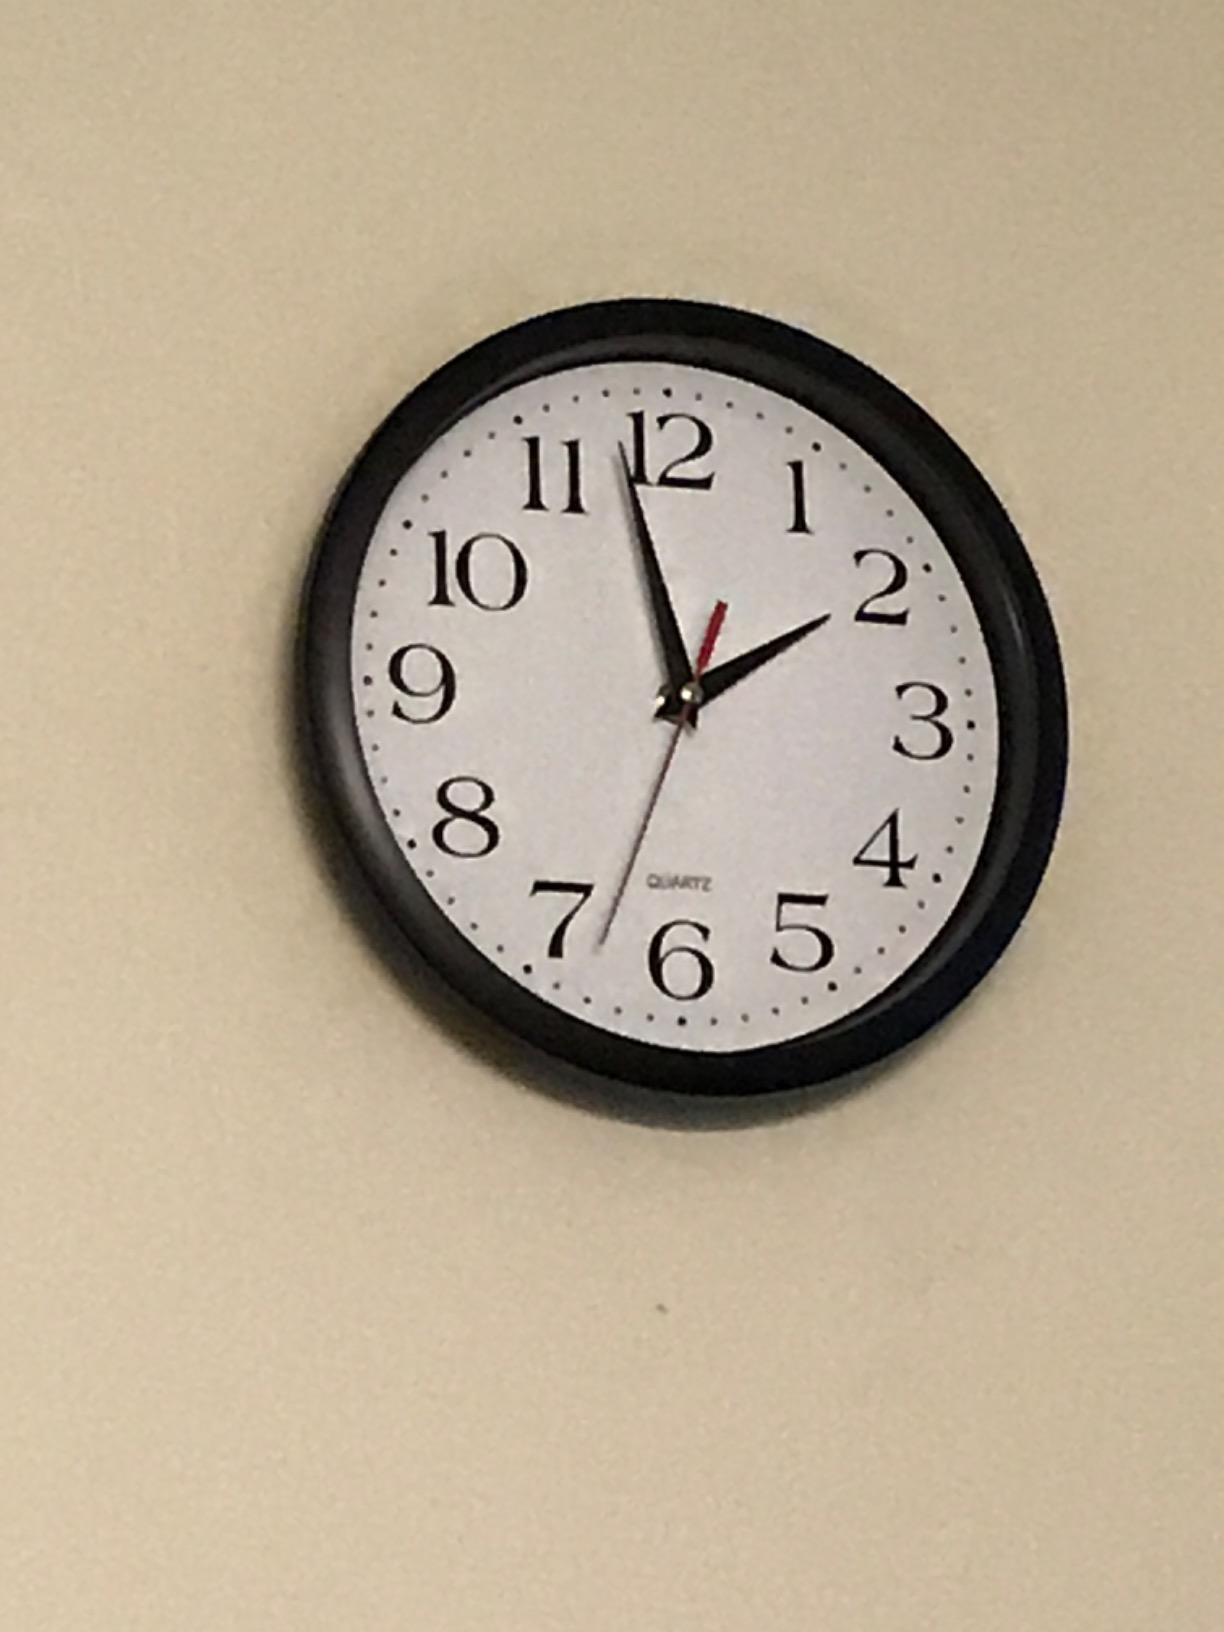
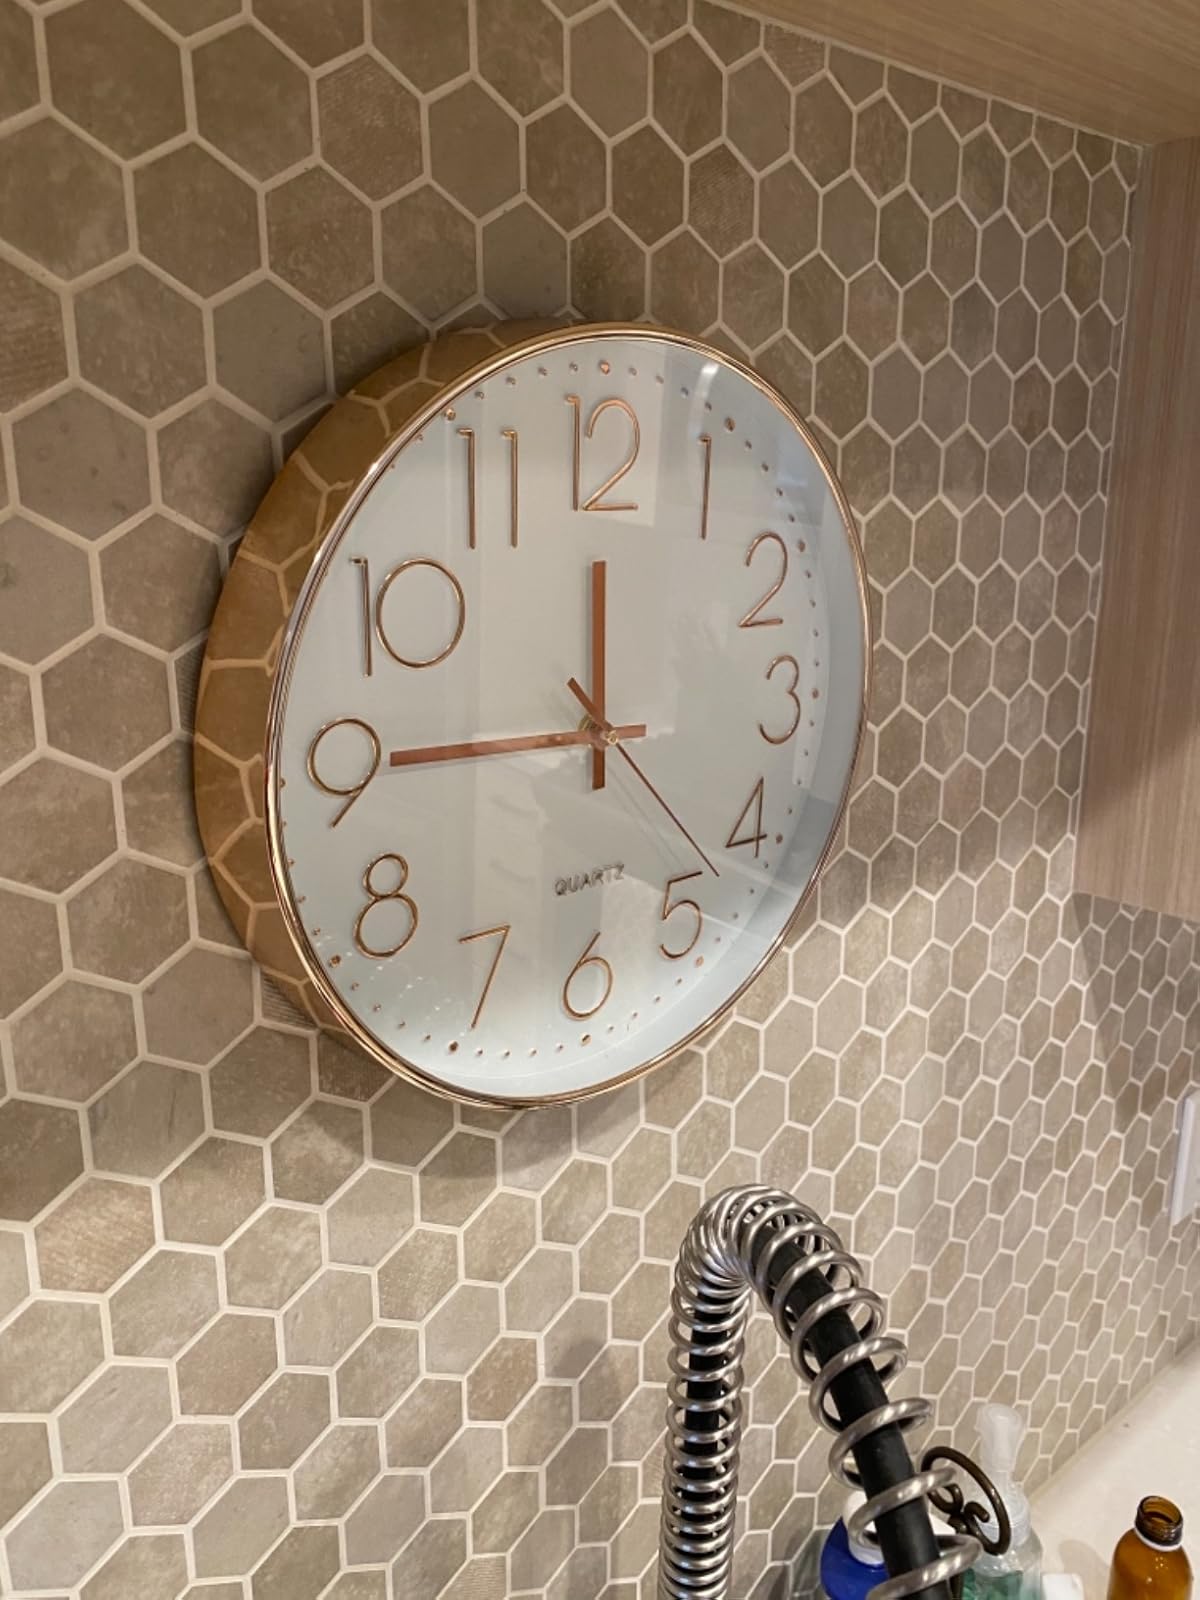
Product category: clock
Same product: no